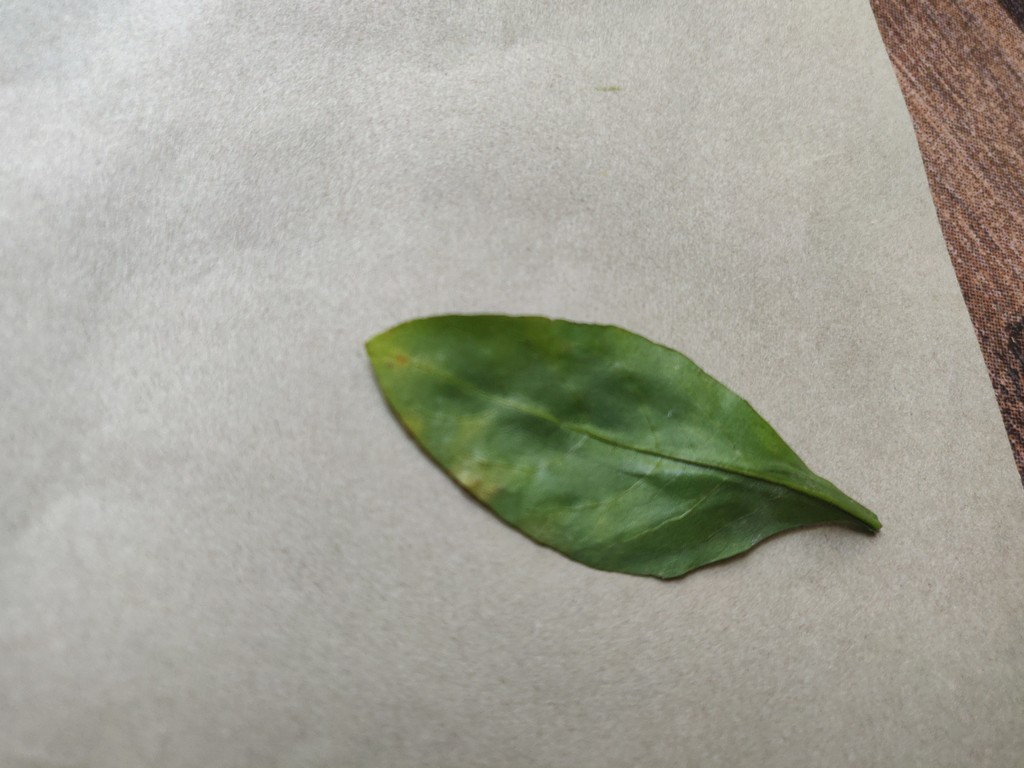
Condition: Unhealthy
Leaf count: single
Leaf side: back